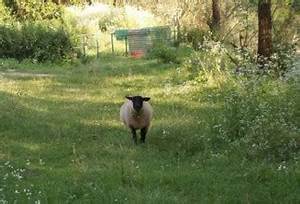
Label: pecora